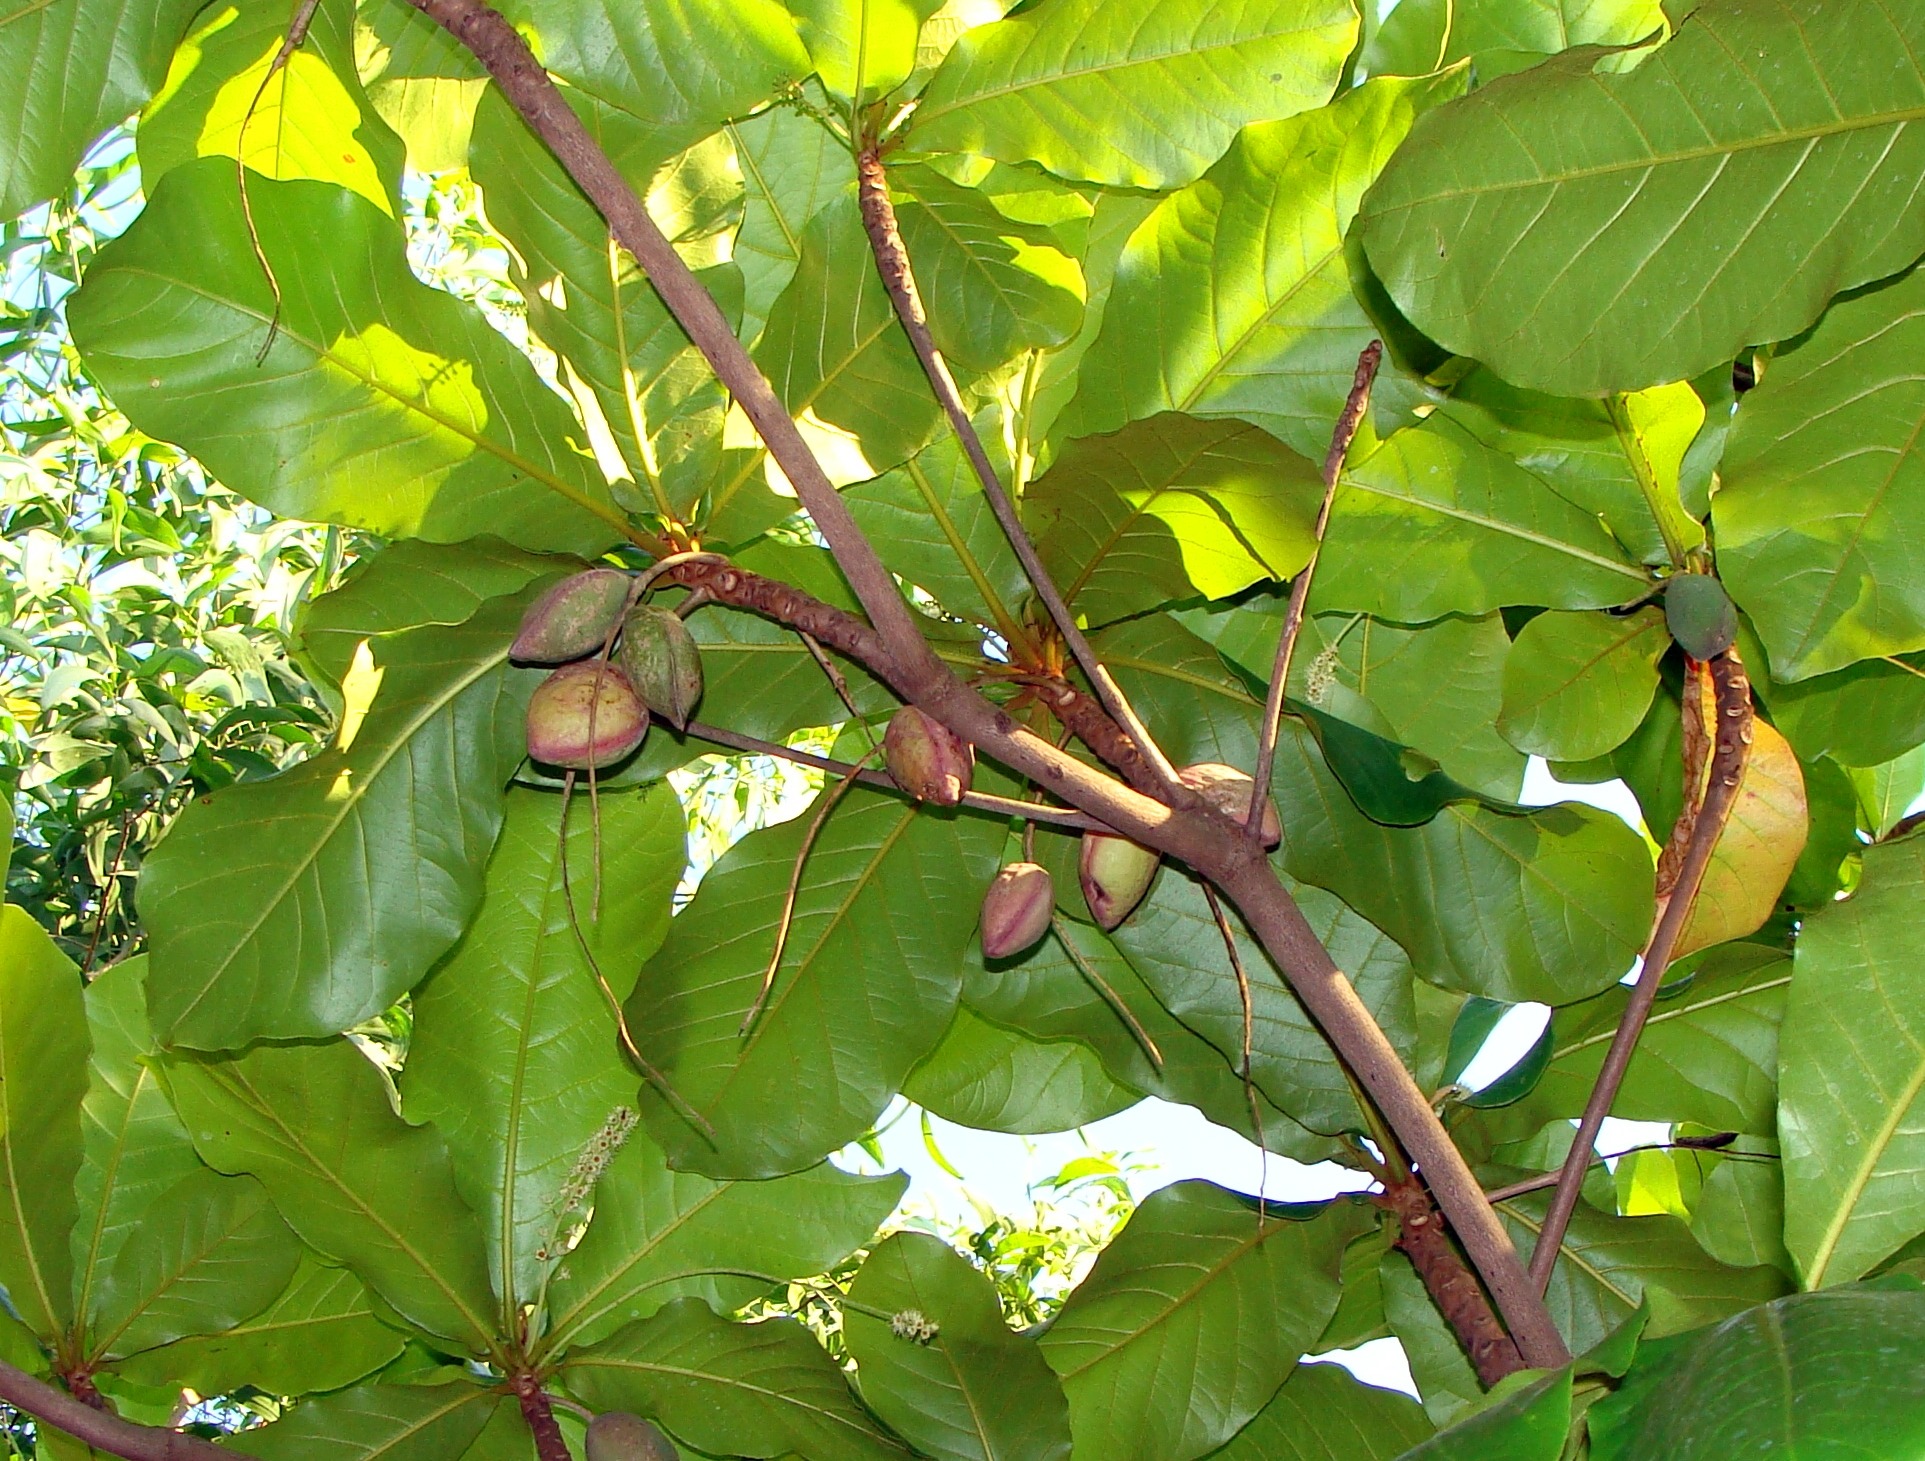
tree, branch, plant, fruit, leaf, flower, trunk, ripe, environment, food, green, ingredient, produce, natural, evergreen, fresh, botany, agriculture, healthy, flora, delicious, health, leaves, outdoors, nutrition, shrub, branches, tasty, fruits, vegetarian, deciduous, raw, india, diet, organic, nutritious, flowering plant, maidenhair tree, coccoloba uvifera, woody plant, land plant, indian almond, terminalia catappa, tree tropical almond